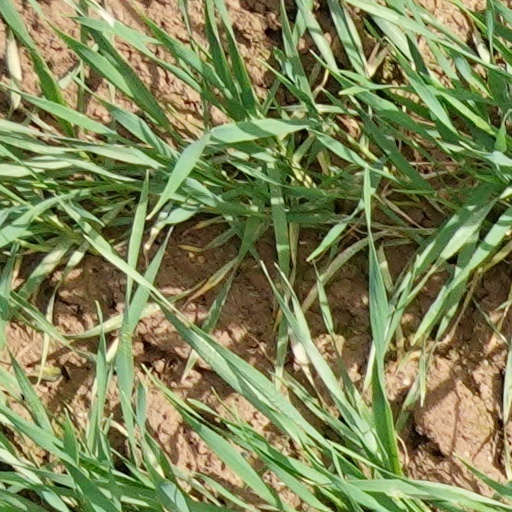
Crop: wheat